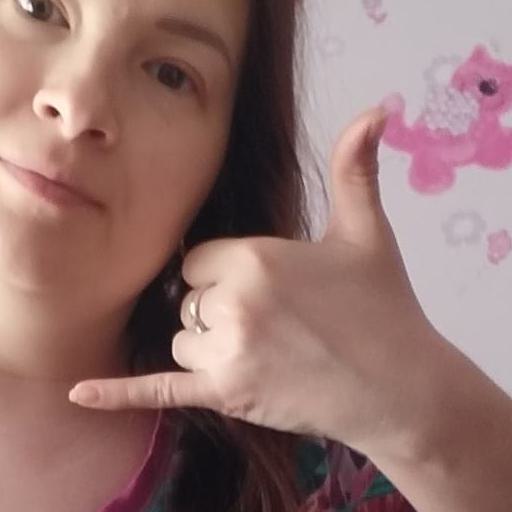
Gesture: call